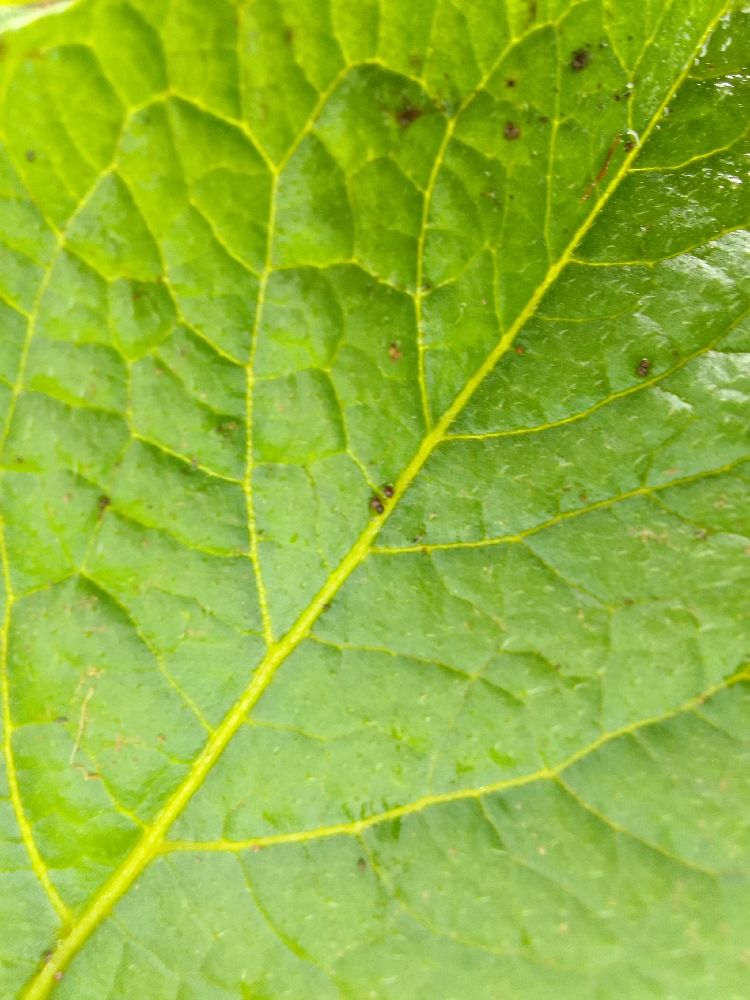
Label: Healthy